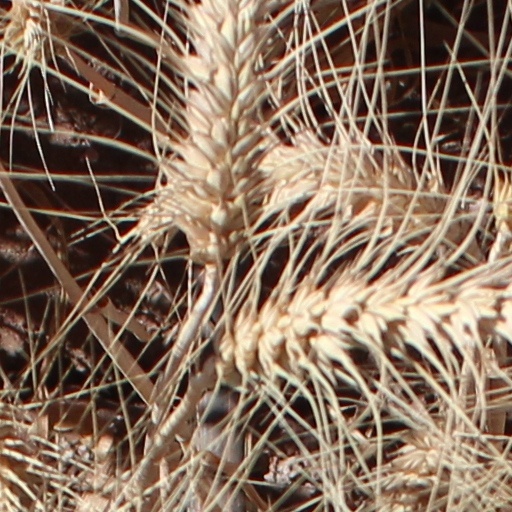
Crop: wheat